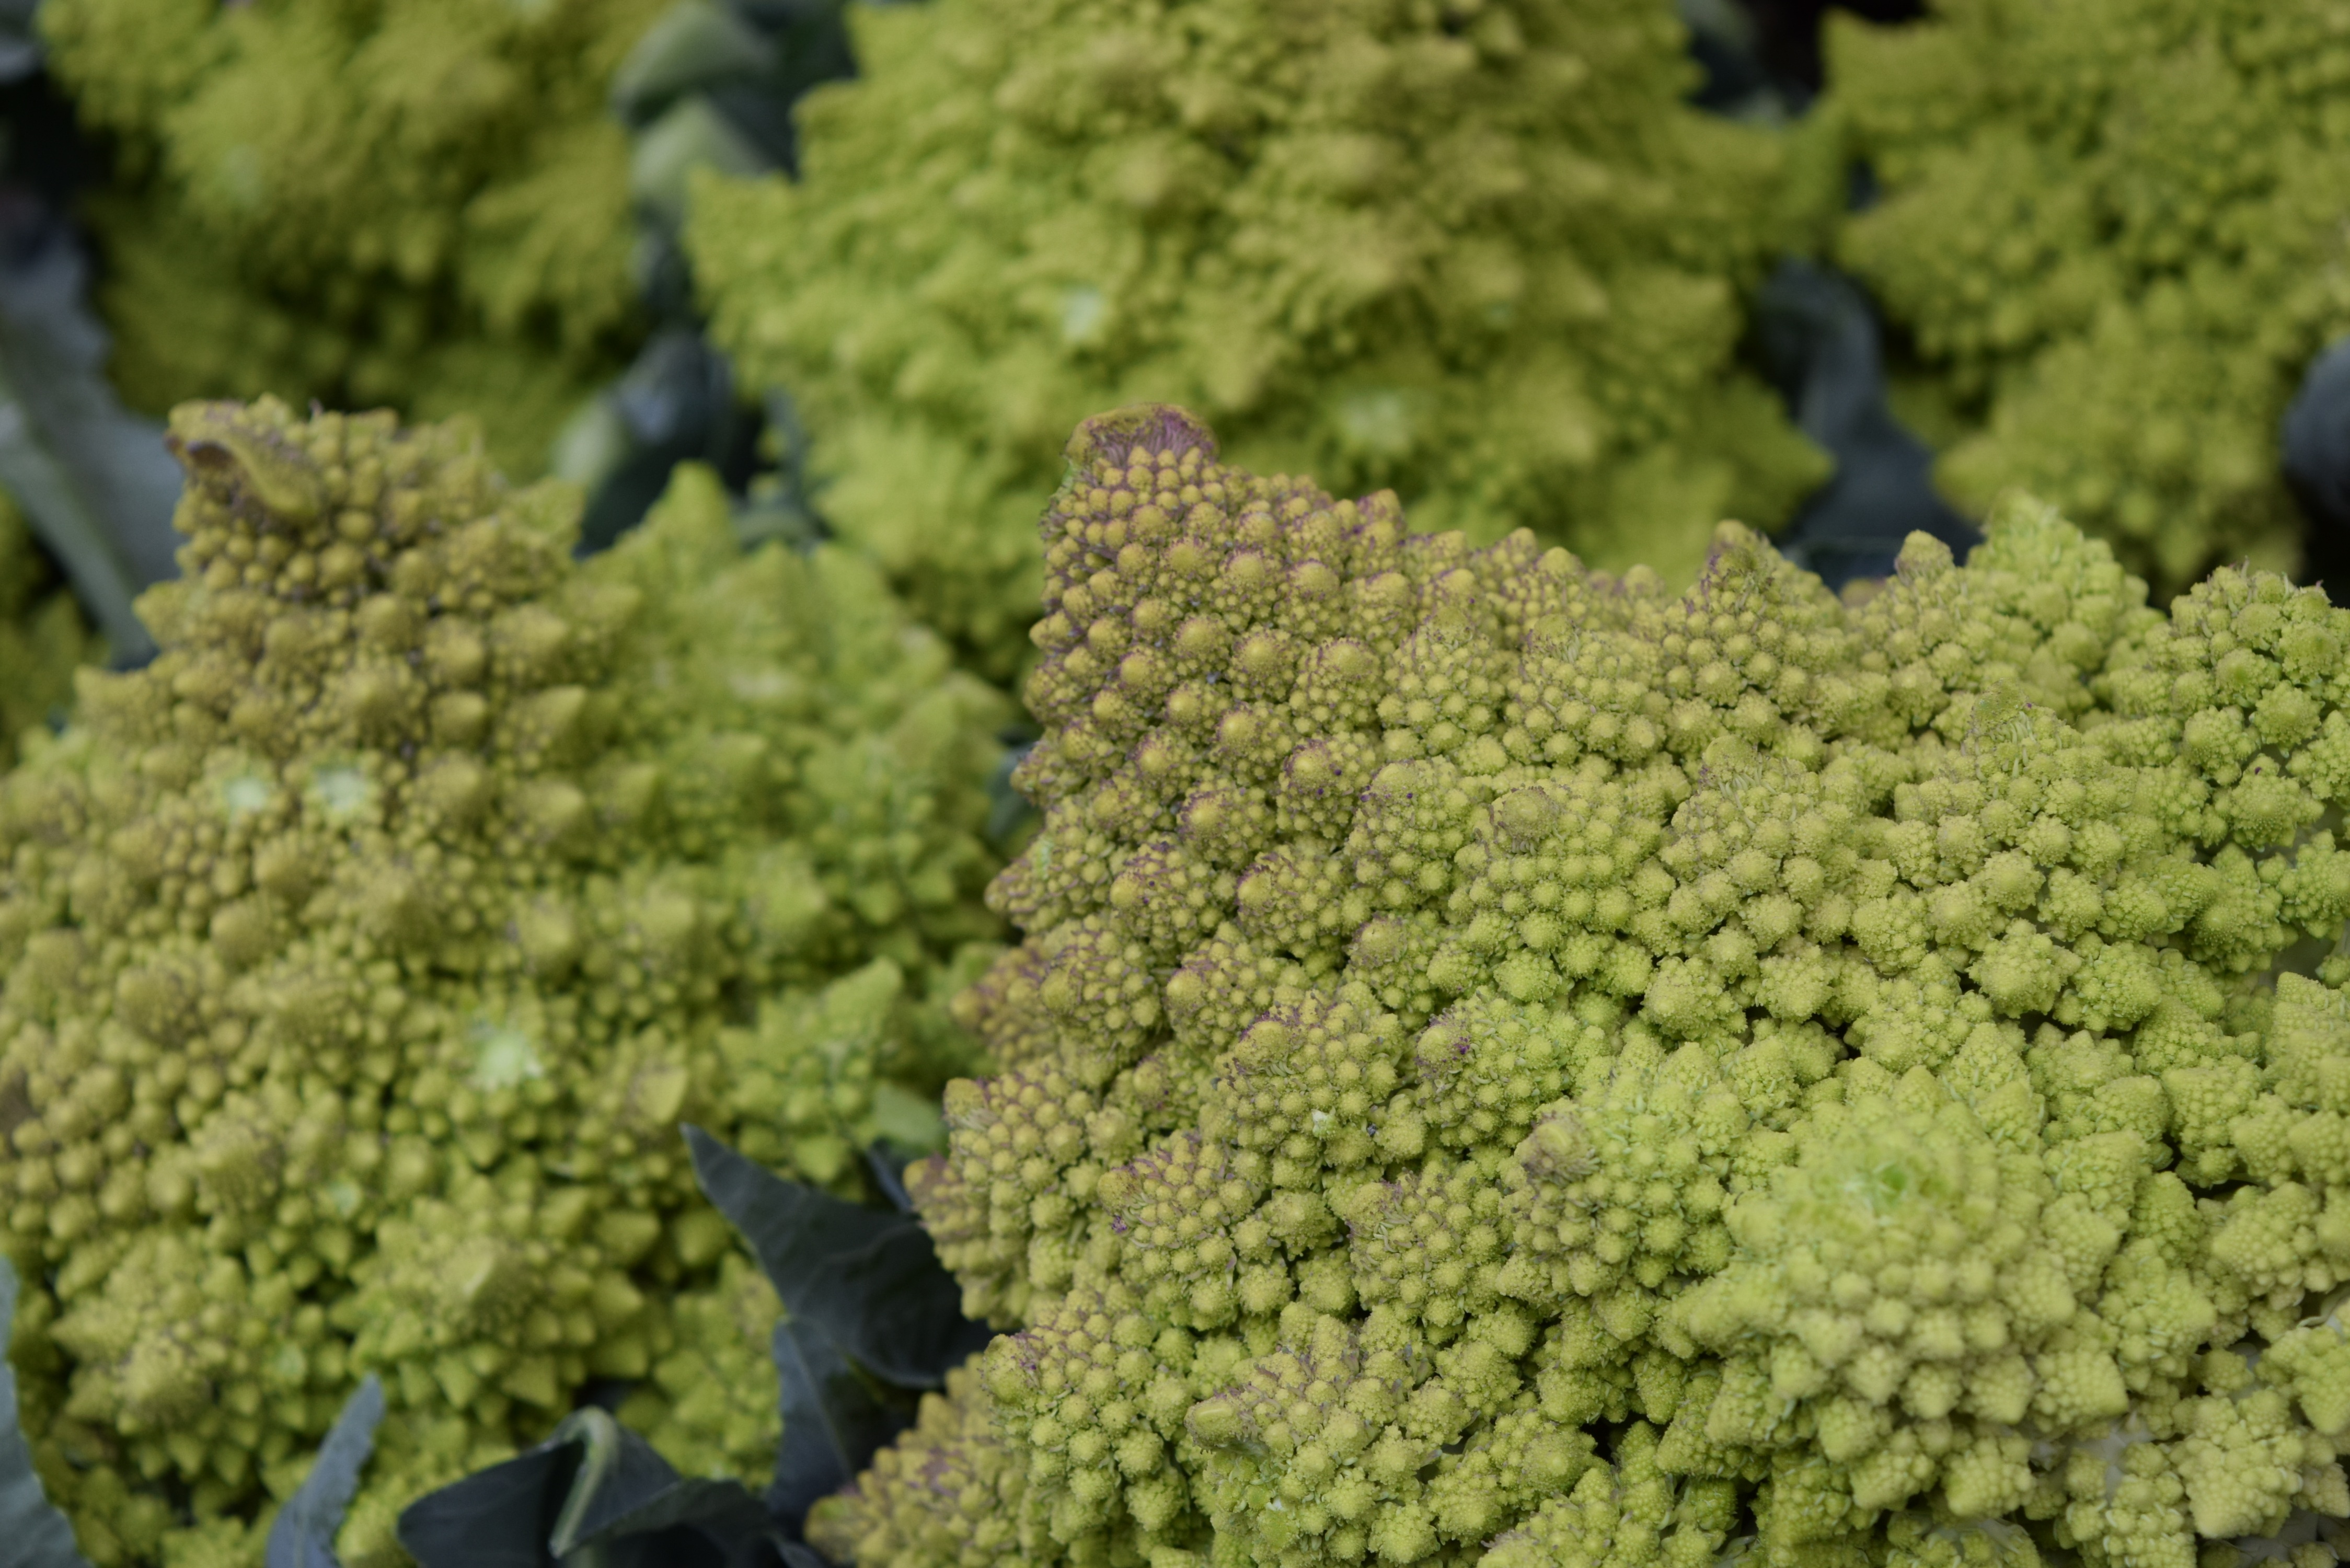
plant, flower, food, green, produce, vegetable, vegetables, shrub, veggies, ecosystem, fractals, cauliflower, fractal, flowering plant, land plant, leaf vegetable, broccoflower